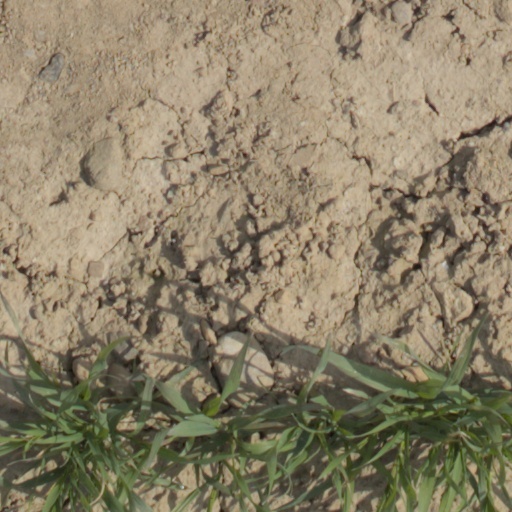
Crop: wheat